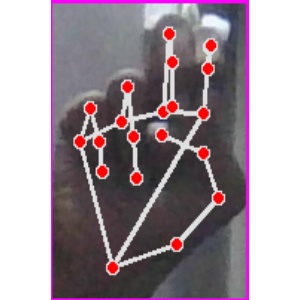
अक्षर: ह